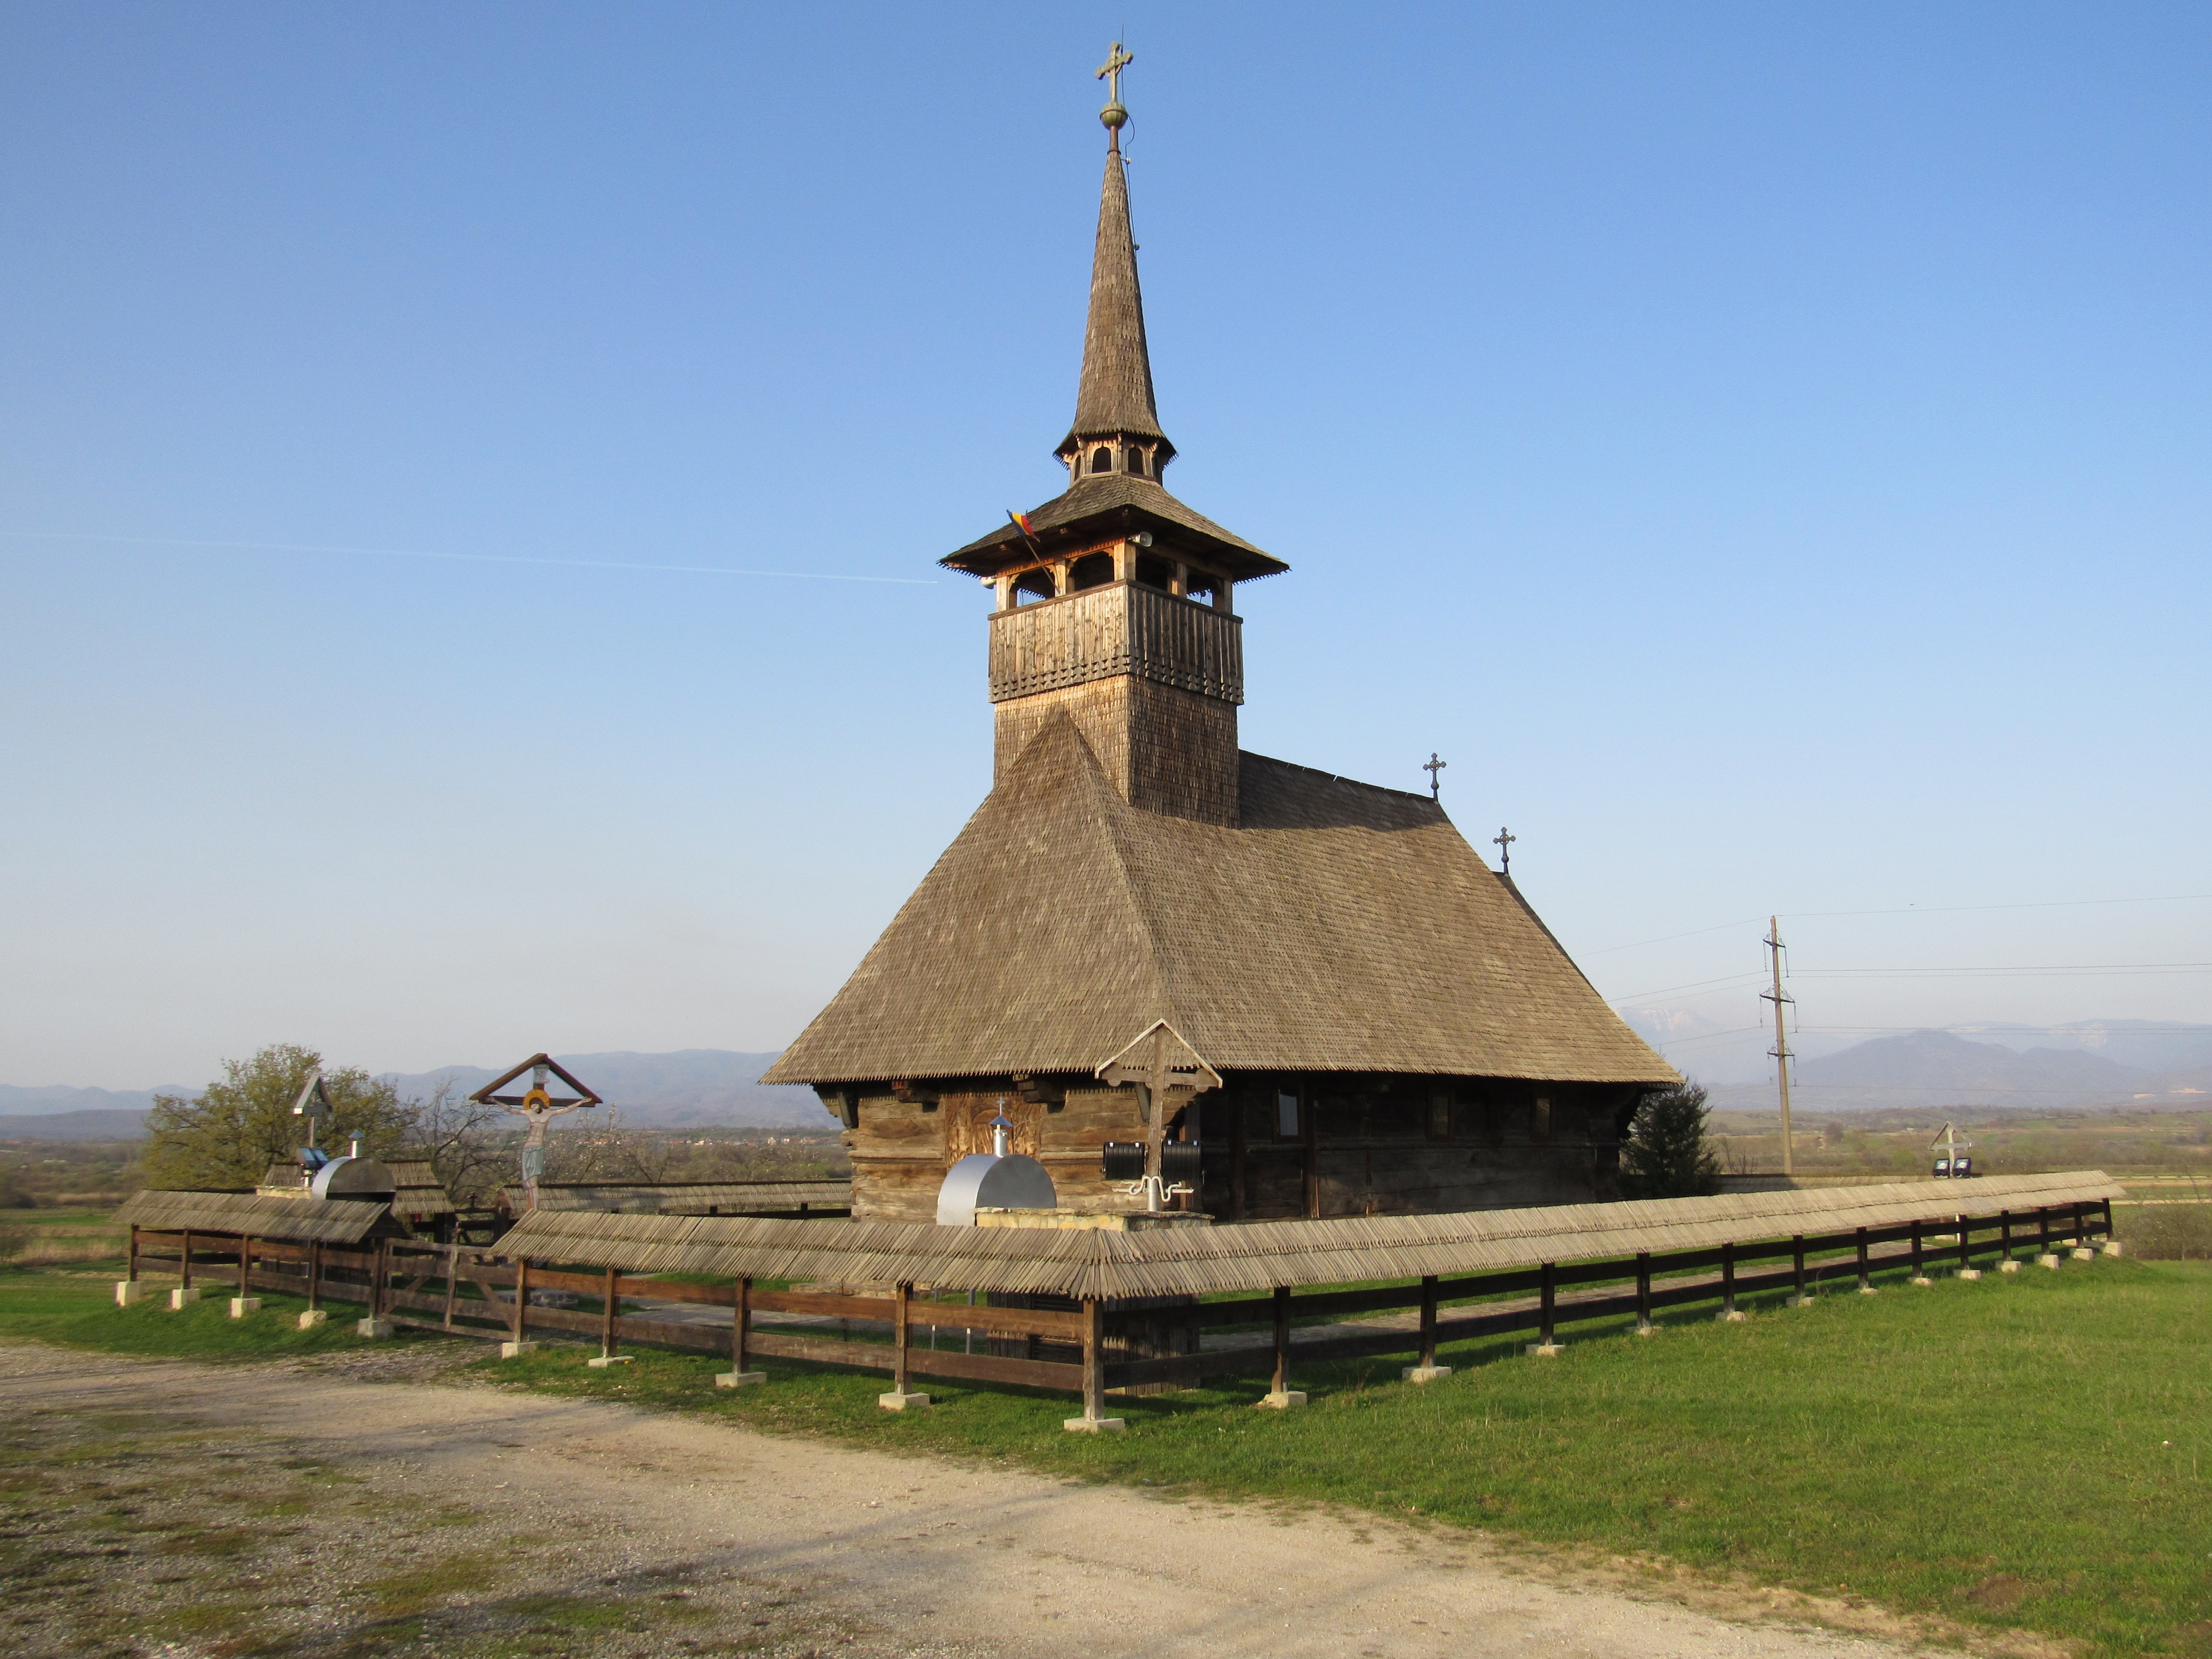
building, monument, tower, landmark, chapel, place of worship, romania, transylvania, crisana, wooden church, bihor, cucuceni